Camp Billings

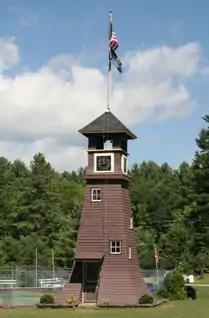
Camp Billings clocktower

Camp Billings is a co-ed, summer camp on Lake Fairlee in West Fairlee and Thetford, Vermont, United States. Accredited by the American Camp Association, it was established in 1906, and is open by boys and girls between the ages of eight and sixteen. In 2006, it was listed as a historic district on the National Register of Historic Places.